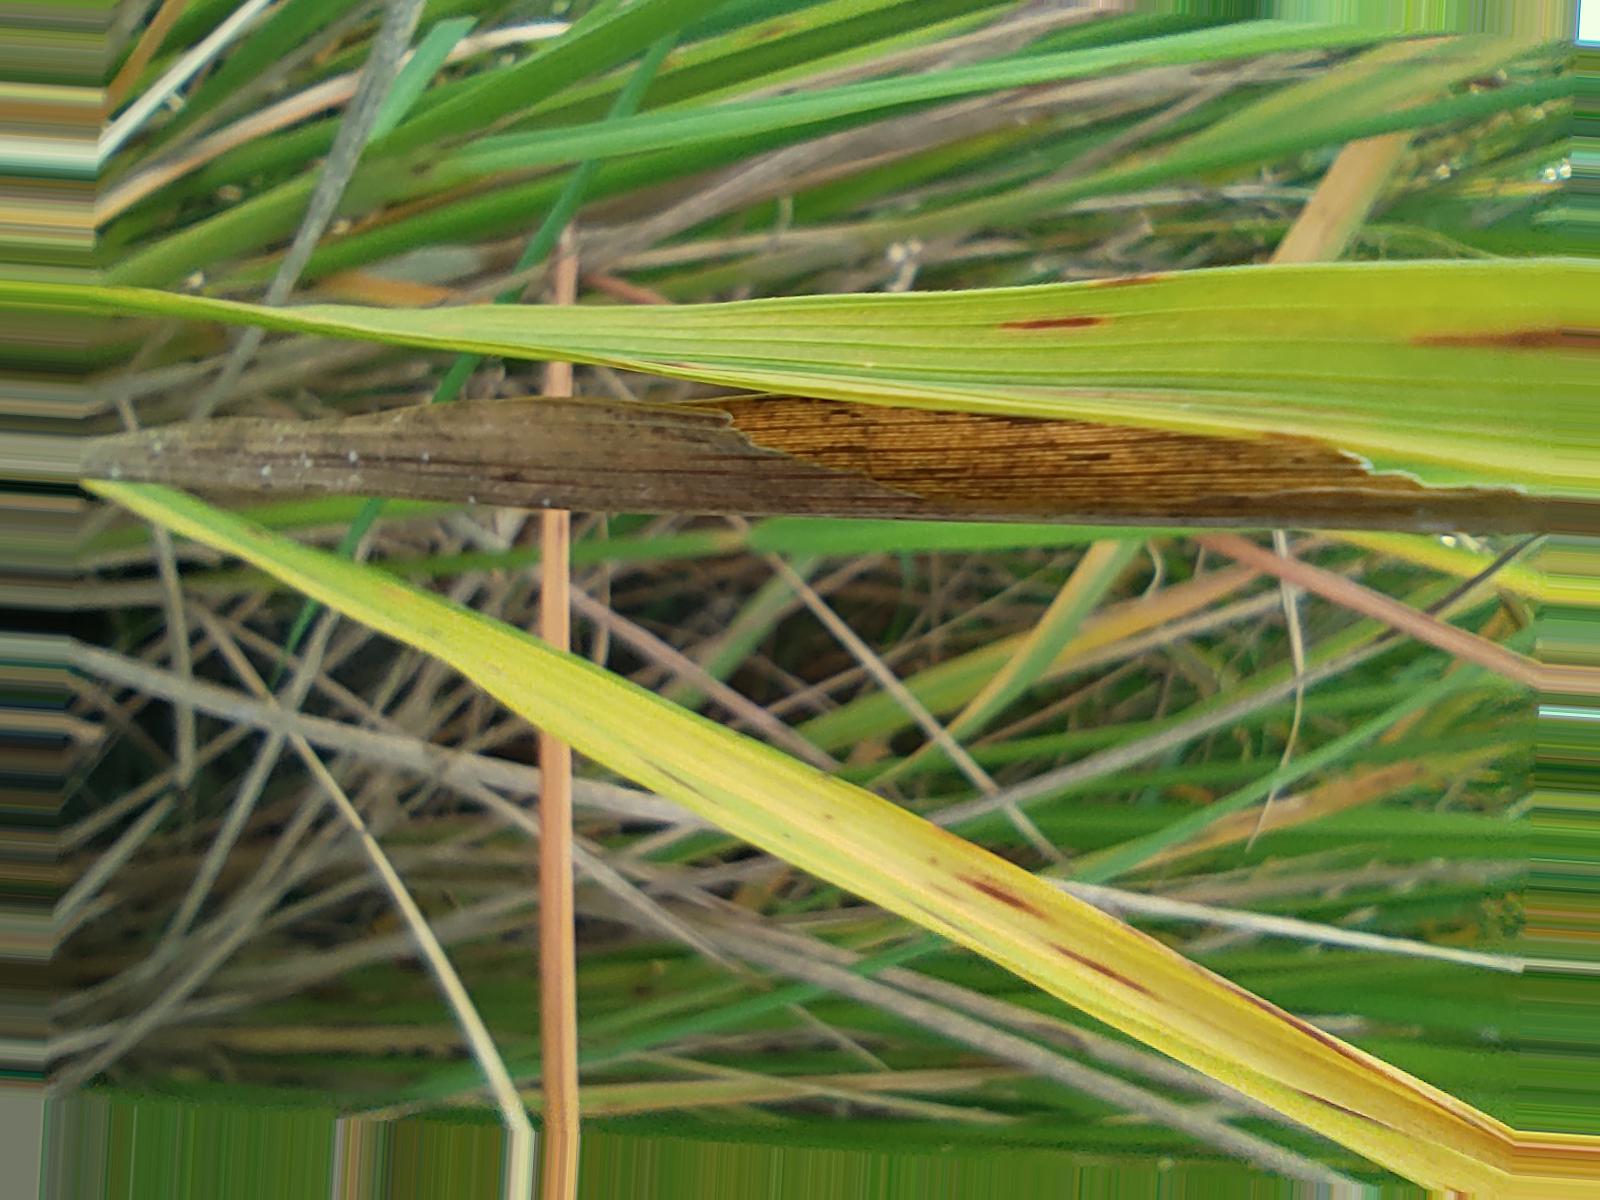
Nhãn: Bệnh Gạch Nâu ( Narrow Brown Spot )